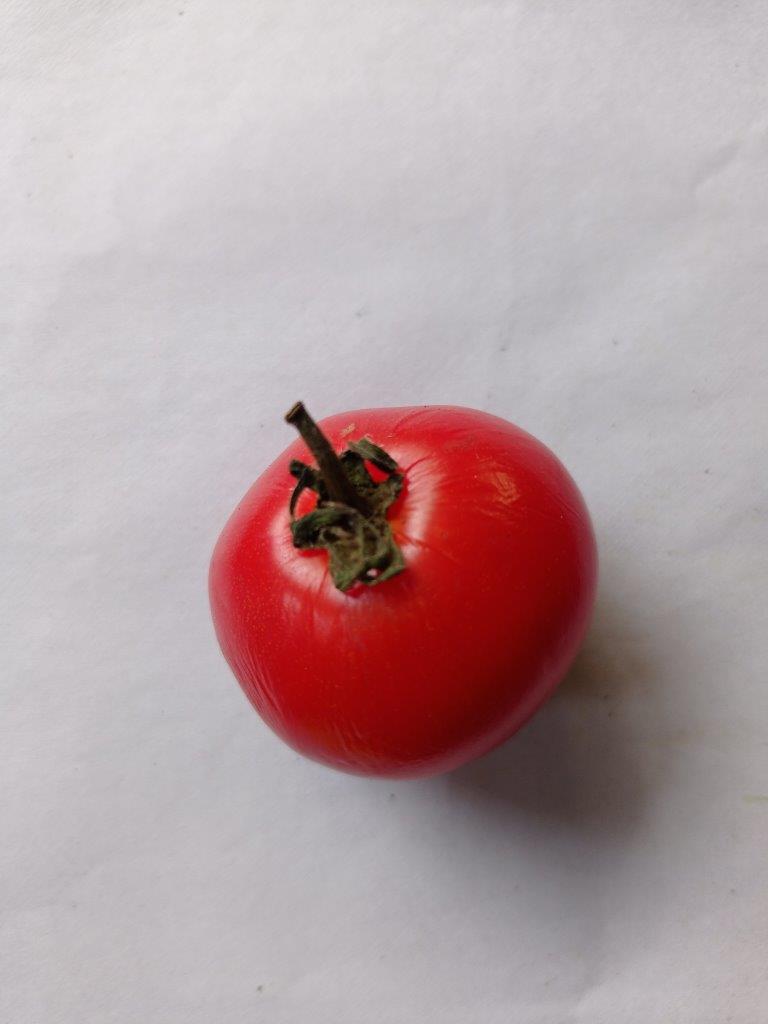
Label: Fresh